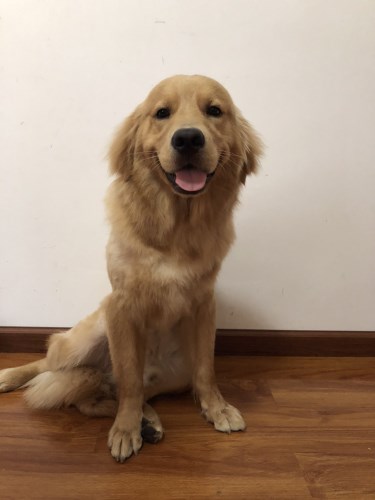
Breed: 5355-n000126-golden_retriever